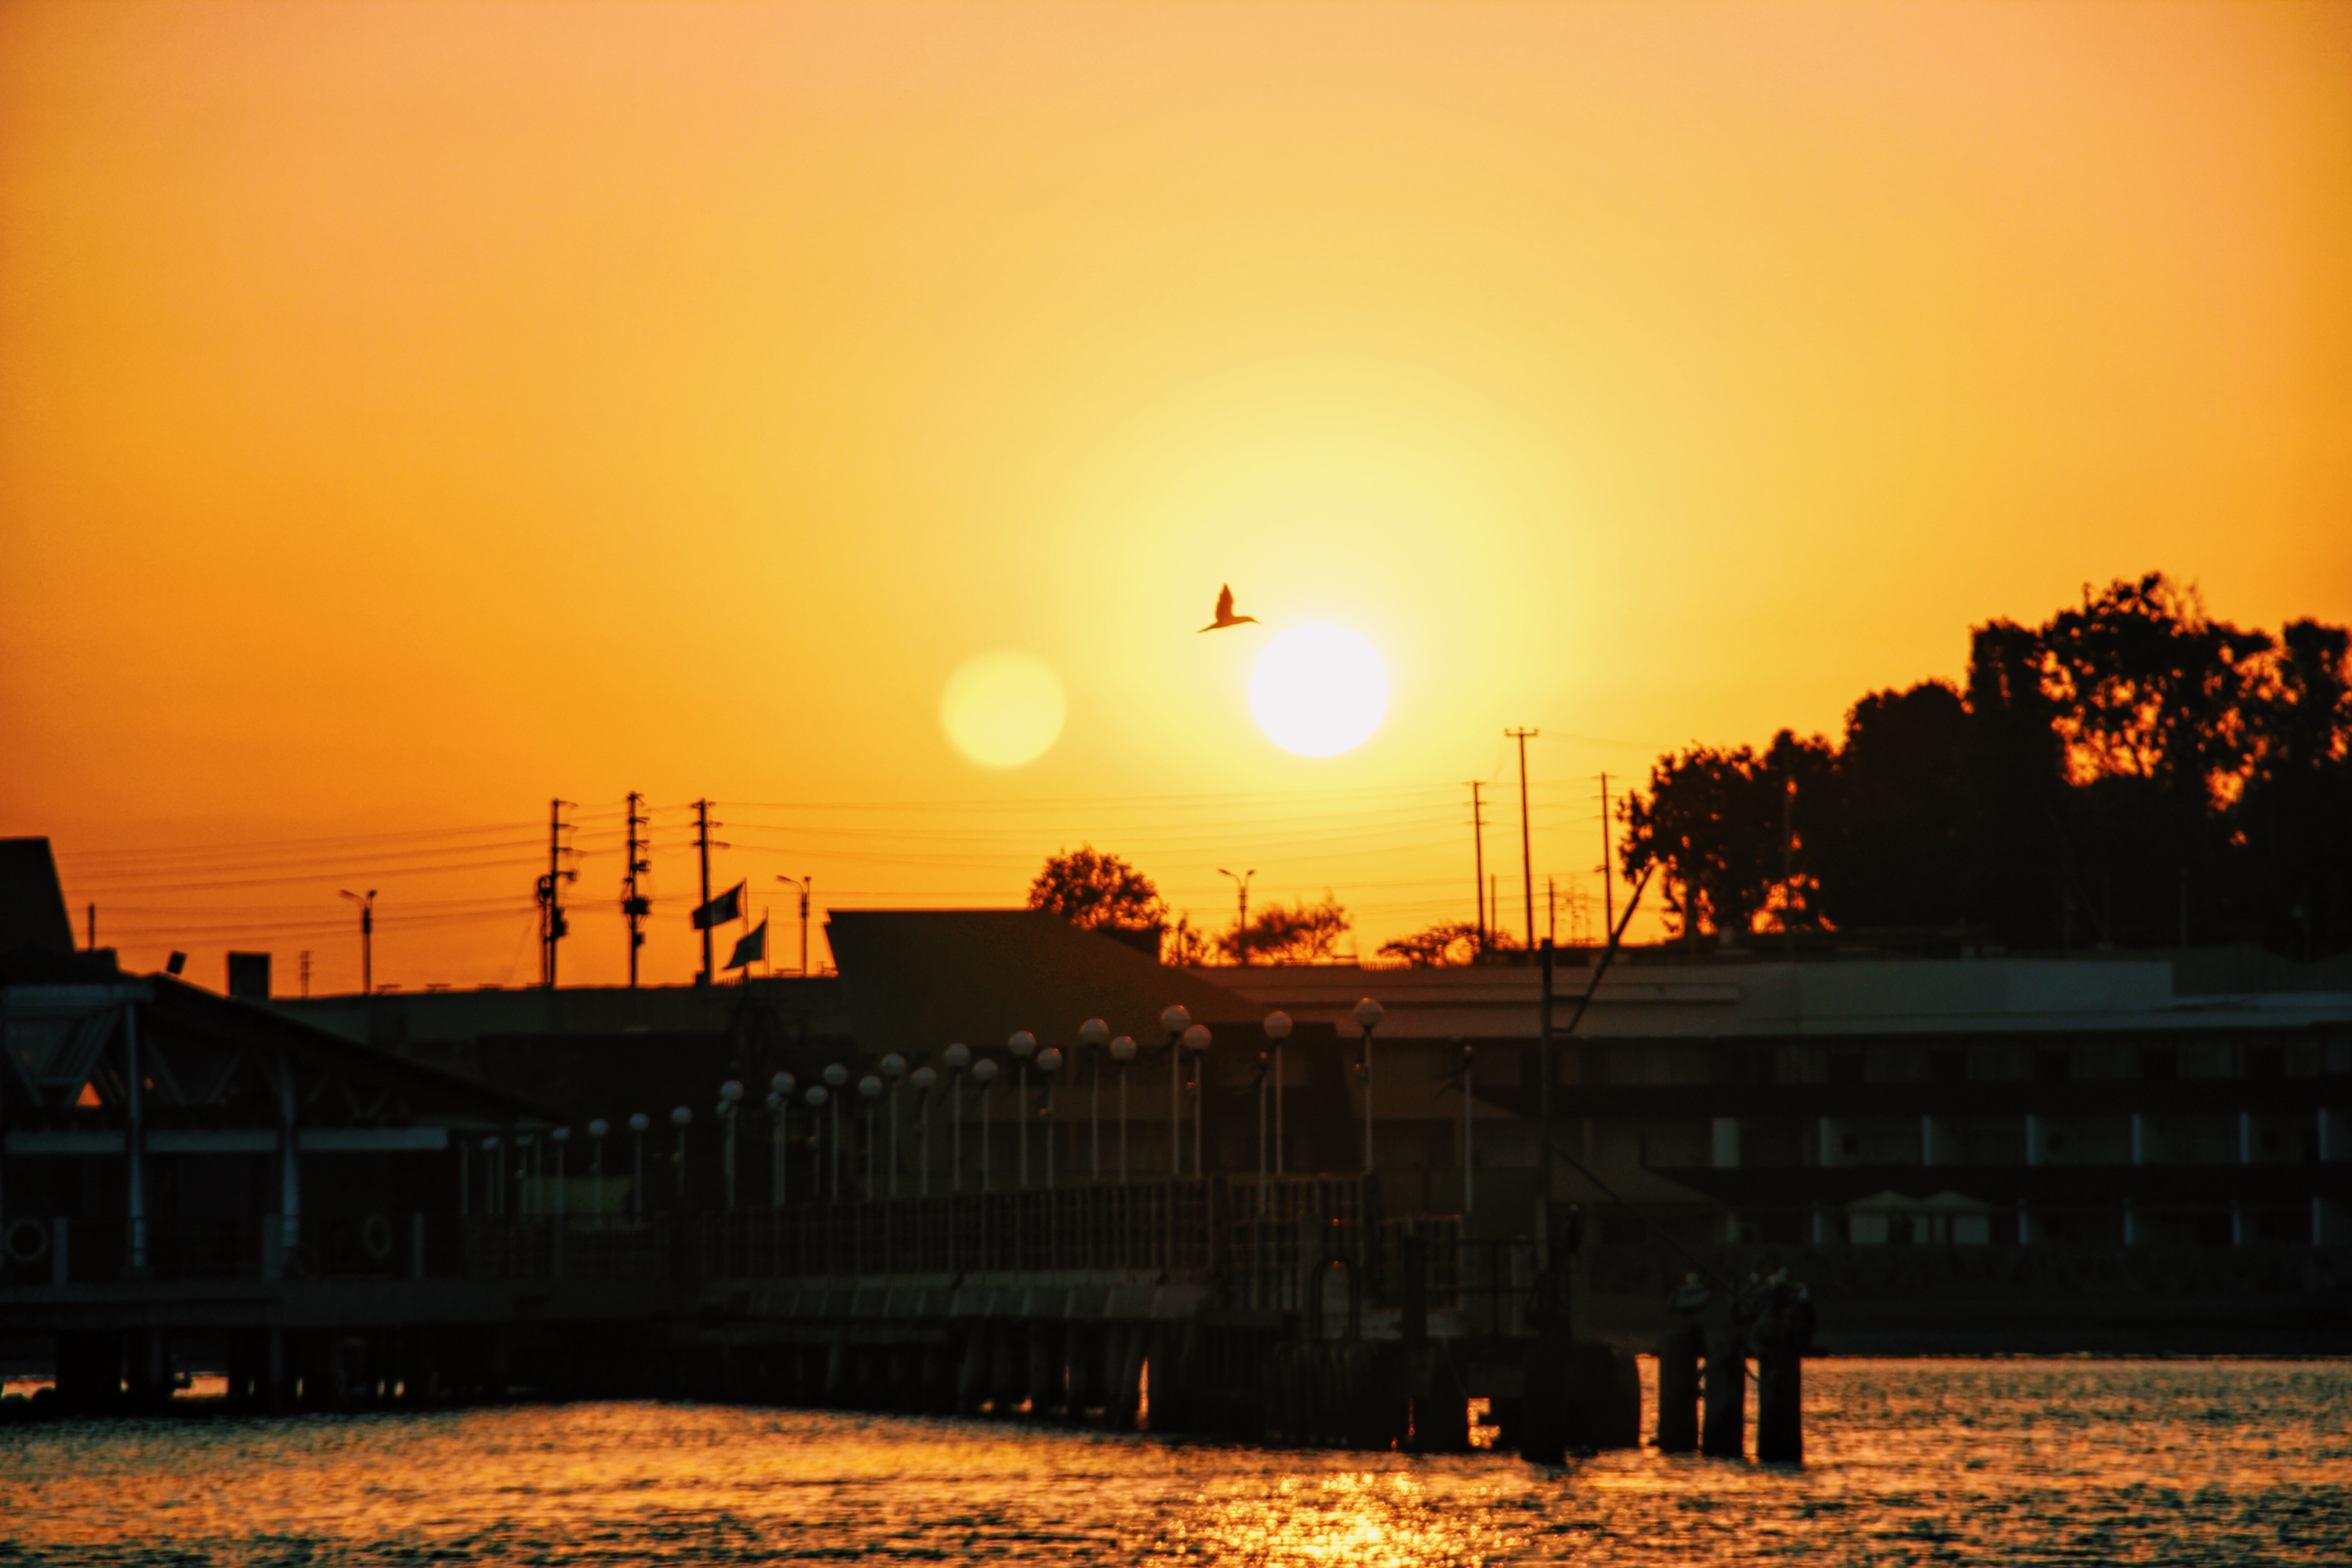
horizon, sun, sunrise, sunset, night, sunlight, morning, dawn, dusk, evening, reflection, afterglow